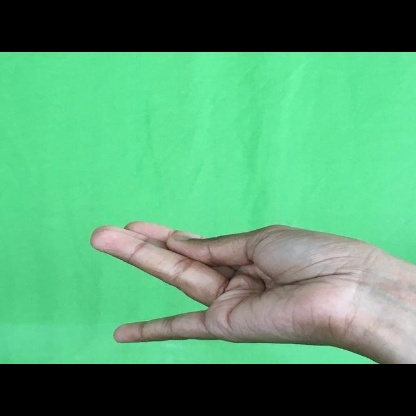
Mudra: Chaturam